InterPro

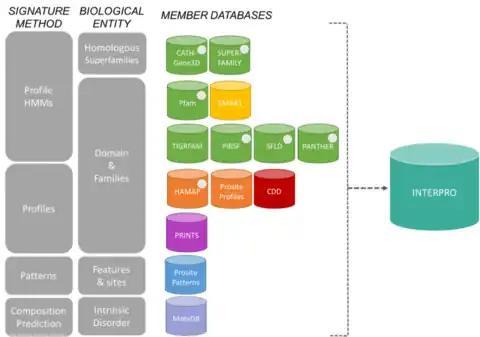

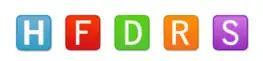
Icons that identify the five entry types found in InterPro (Homologous Superfamily, Family, Domain, Repeat, or Site).

The database is available for text- and sequence-based searches via a webserver, and for download via anonymous FTP. Like other EBI databases, it is in the public domain, since its content can be used "by any individual and for any purpose". InterPro aims to release data to the public every 8 weeks, typically within a day of the UniProtKB release of the same proteins.